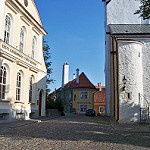
Label: street